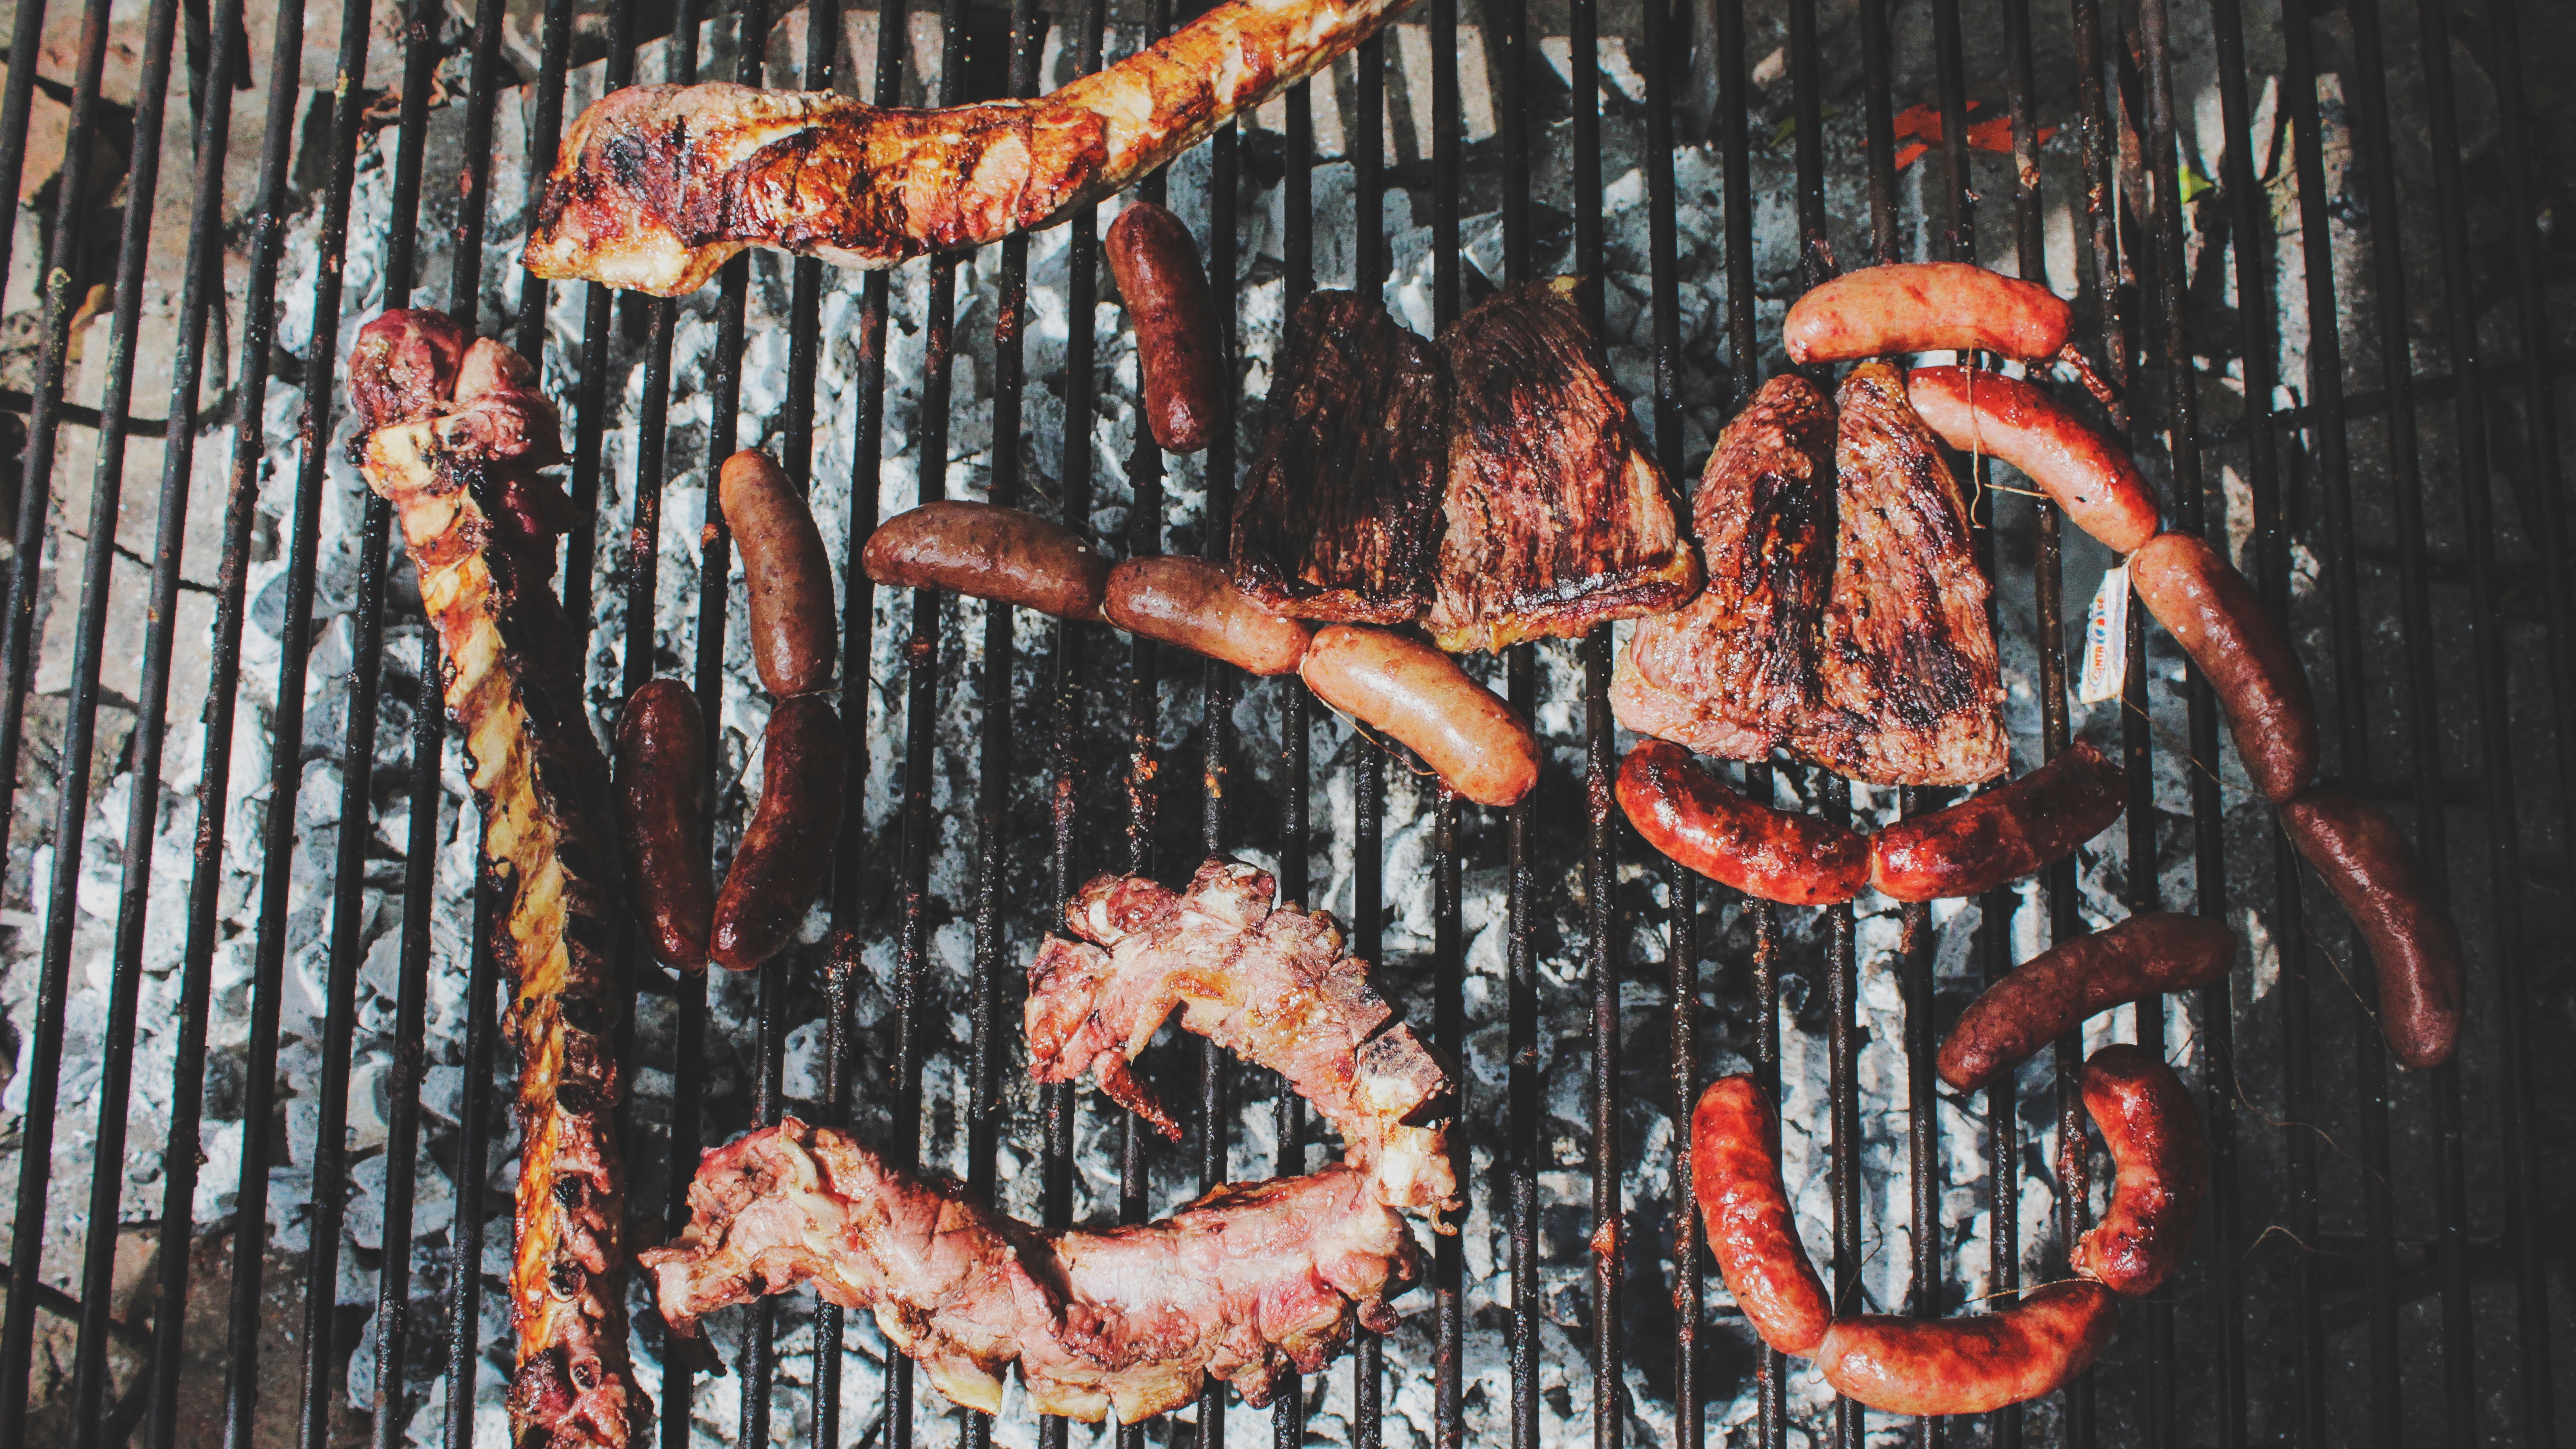
painting, art